United Kingdom in the Eurovision Song Contest 2016

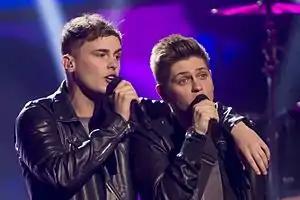
Joe and Jake during a rehearsal before the final

According to Eurovision rules, all nations with the exceptions of the host country and the "Big Five" (France, Germany, Italy, Spain and the United Kingdom) are required to compete in one of two semi-finals, and qualify in order to participate in the final; the top ten countries from each semi-final progress to the final. As a member of the "Big Five", the United Kingdom automatically qualified to compete in the final on 14 May 2016. In addition to their participation in the final, the United Kingdom is also required to broadcast and vote in one of the two semi-finals. During the semi-final allocation draw on 25 January 2016, the United Kingdom was assigned to broadcast and vote in the second semi-final on 12 May 2016.